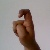
The image shows a hand gesture representing the letter 'X' in Indian Sign Language.